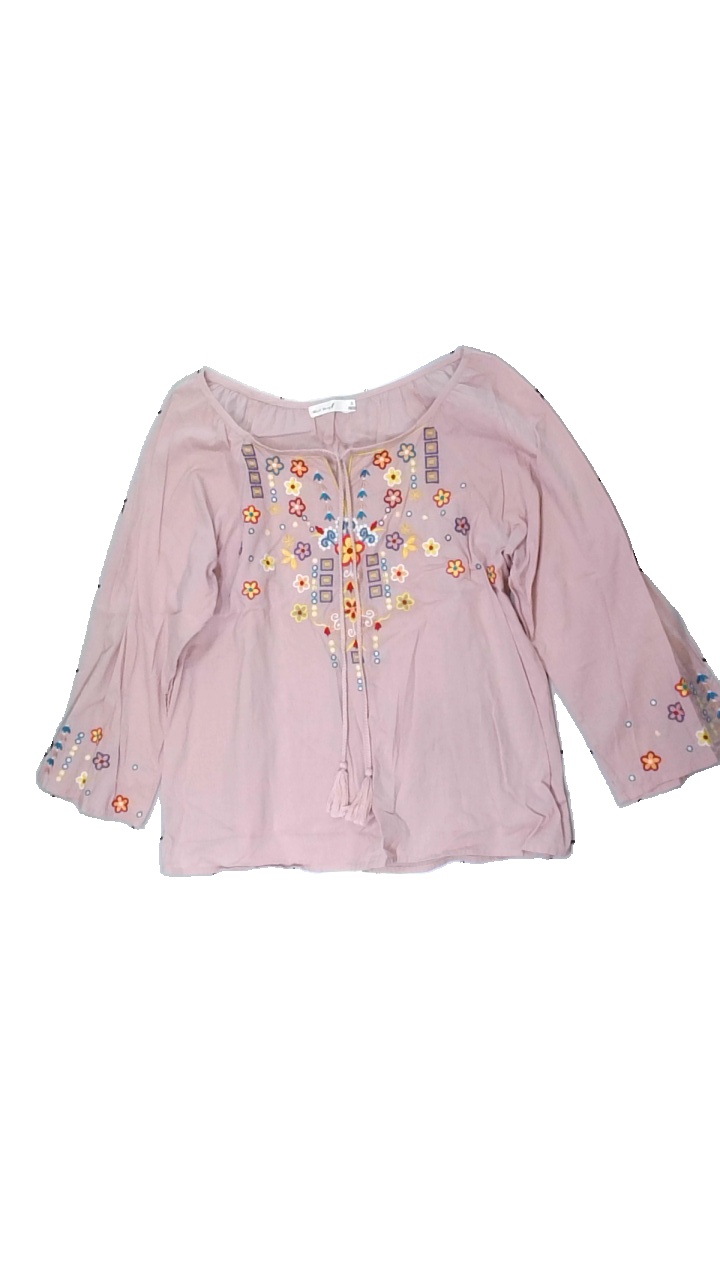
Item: Top (Ladies)
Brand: Black Story
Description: rosa blus med broderade blommor i olika färger över hela. kan knytas fram
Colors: Blue, Pink, Yellow, Multicolor
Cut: Regular
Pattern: Embroidered
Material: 100% cotton
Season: All
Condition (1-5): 5
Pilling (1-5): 5
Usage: Reuse
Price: <50